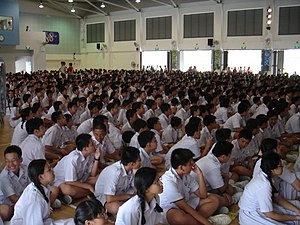
Singapore / Demografi / Uddannelse
Elever, der er til forsamling i en sal i en af Singapores skoler (secondary school).
Singapore, officielt Republikken Singapore er en østat, som ligger ved sydspidsen af Malayahalvøen. Landet ligger 137 kilometer nord for ækvator, syd for den malaysiske stat Johor og nord for de indonesiske Riauøerne. Med sine 710,2 km² er Singapore en mikrostat, og det er det mindste land i Sydøstasien. Det er betydeligt større end Monaco og Vatikanet, som er de eneste andre selvstændige bystater.